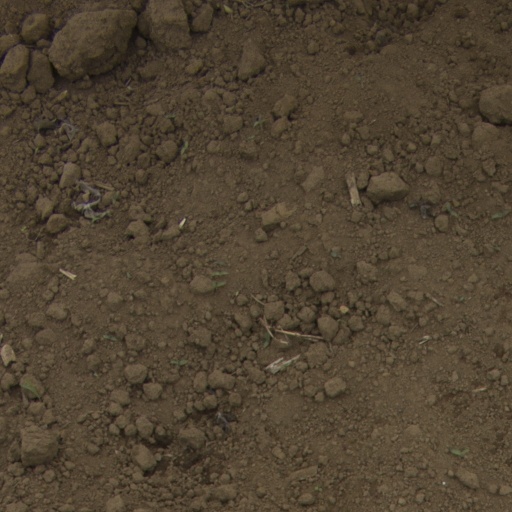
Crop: Jerusalem artichoke